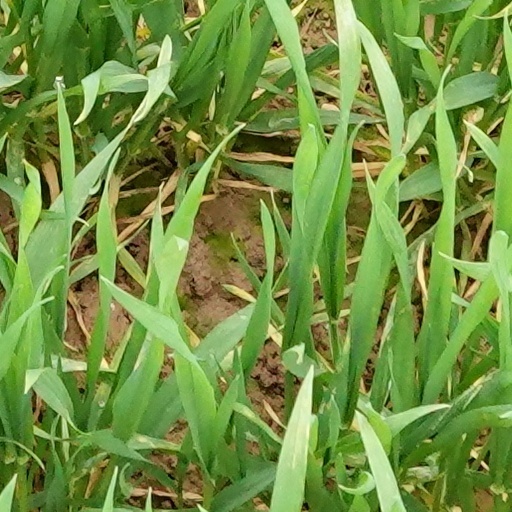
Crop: wheat